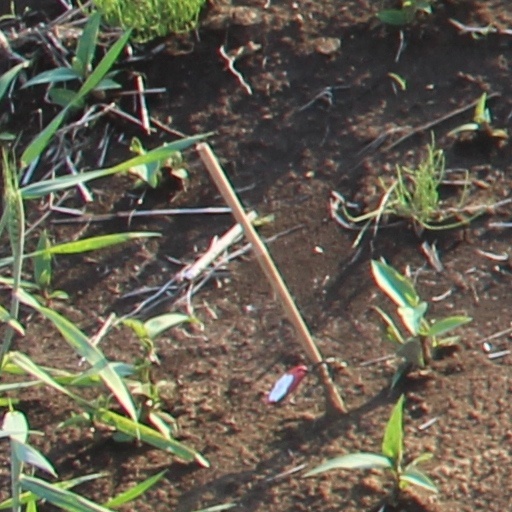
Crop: wheat